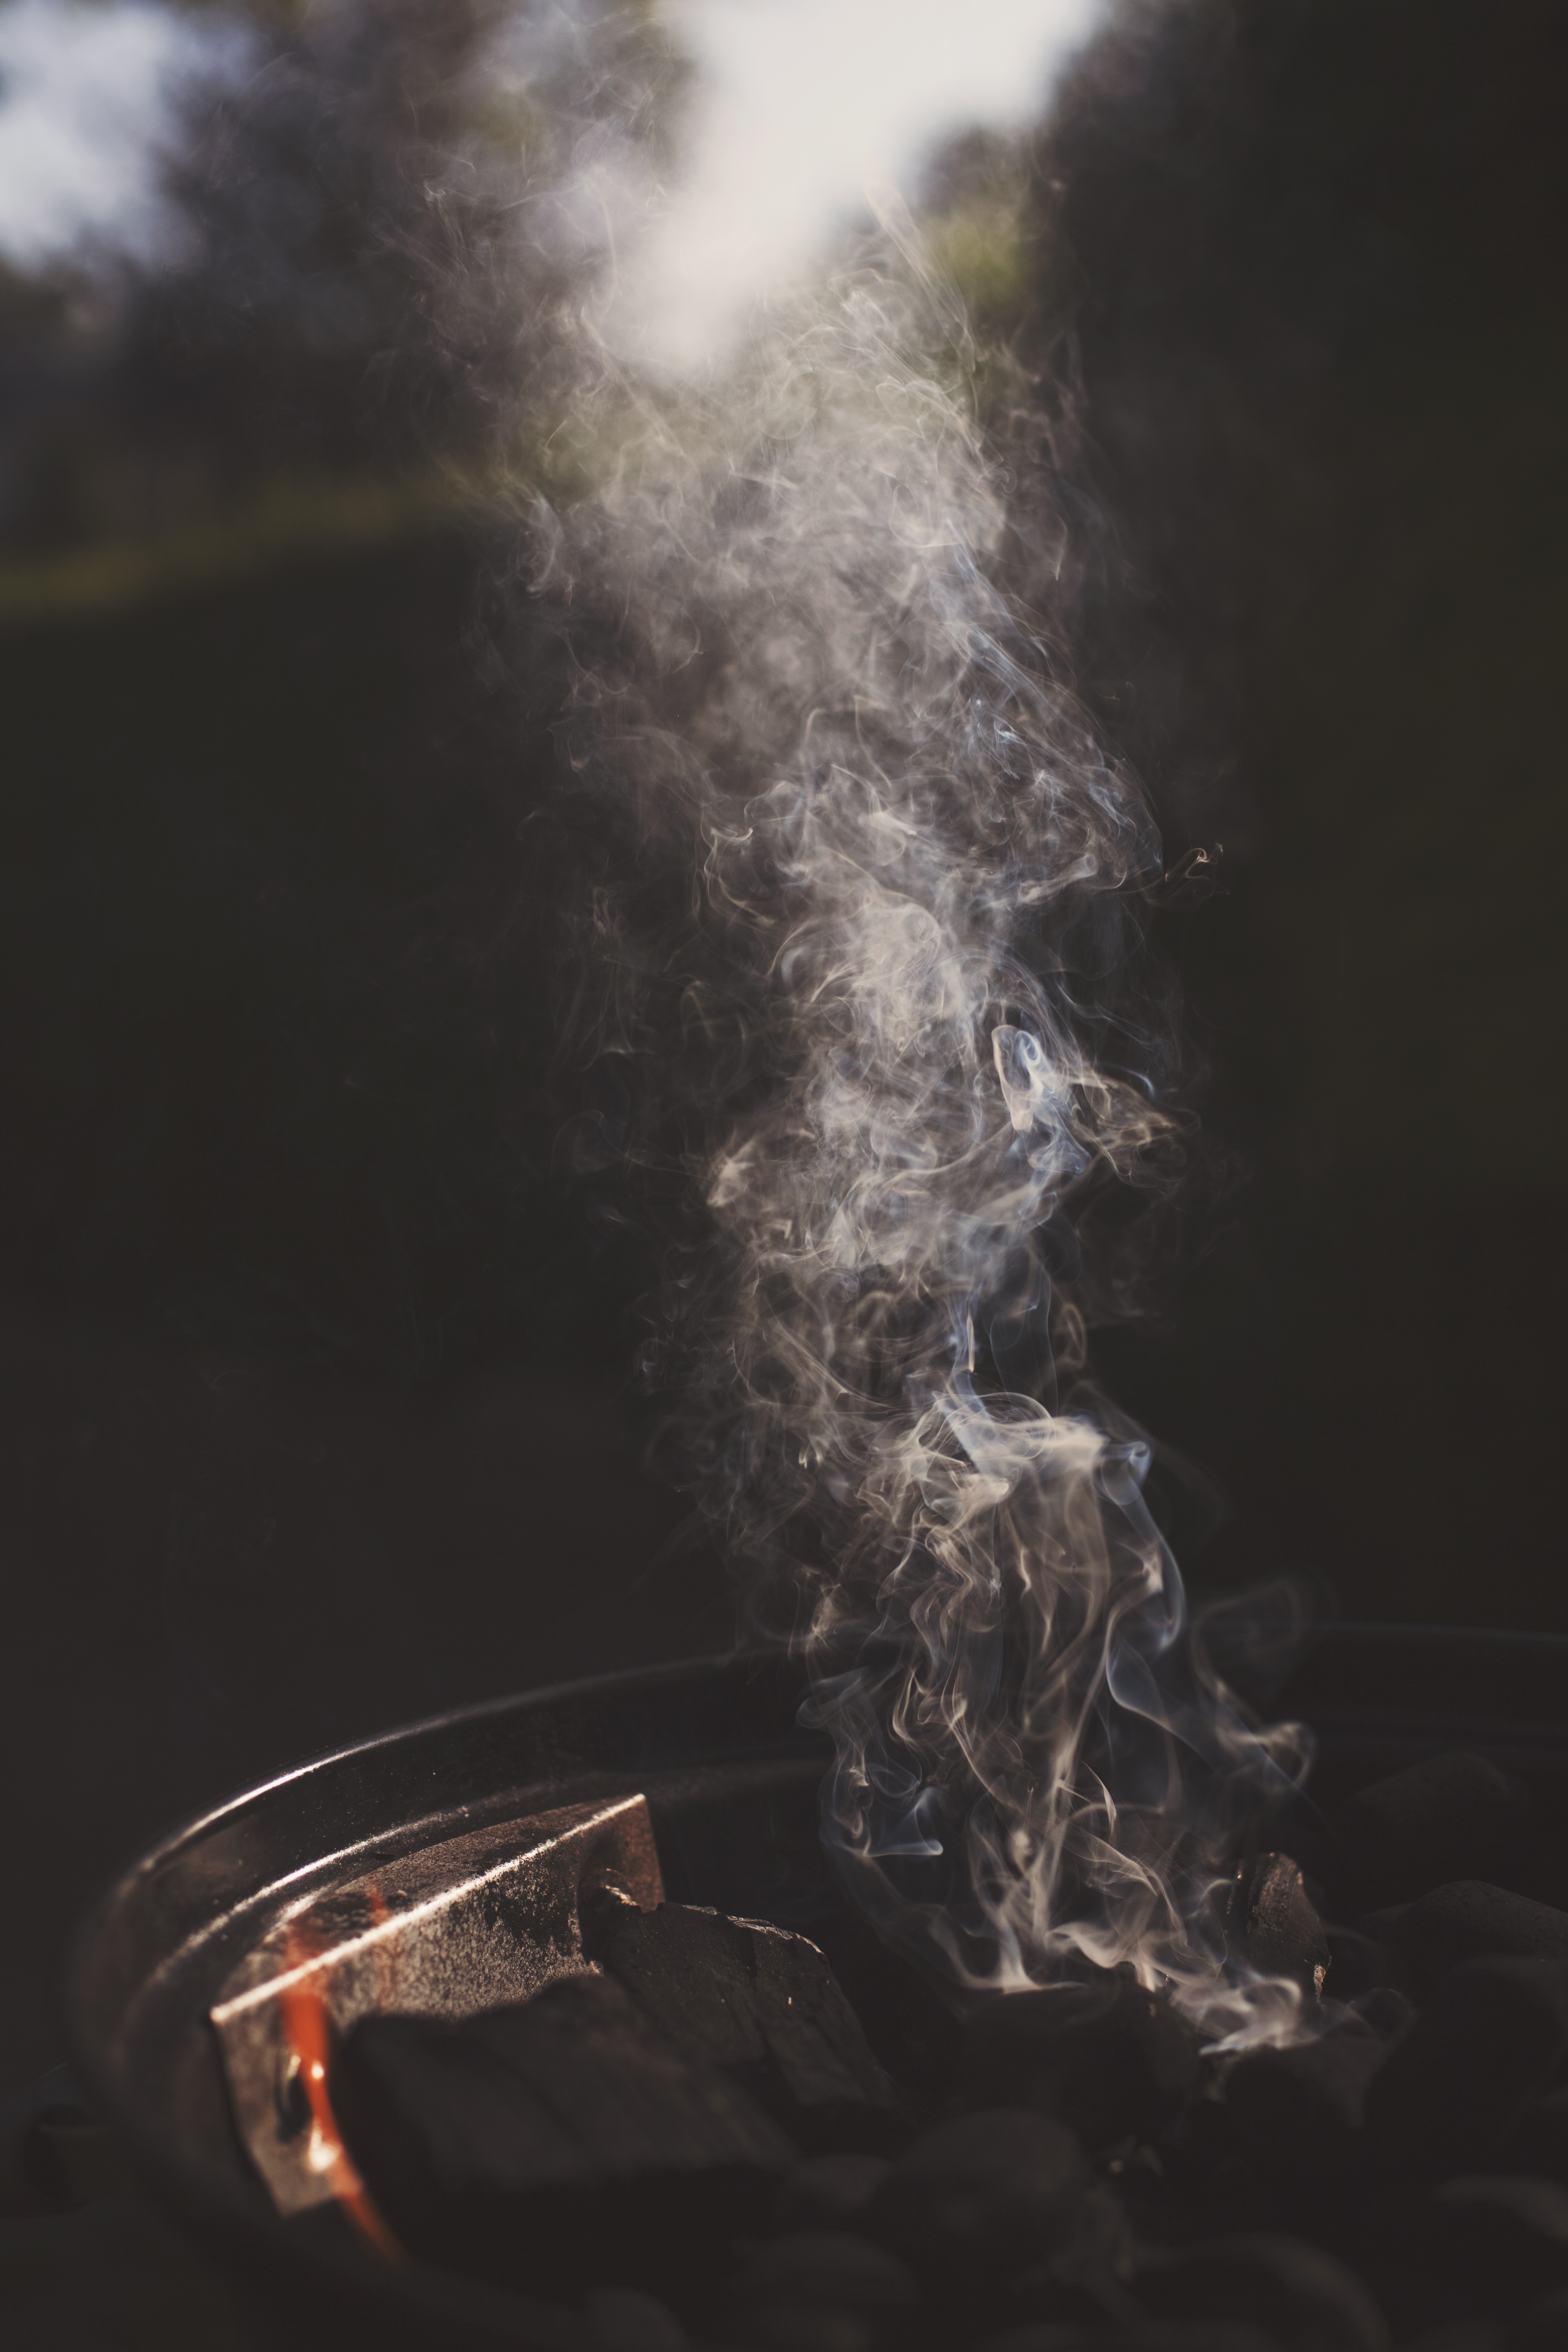
water, light, wood, photography, sunlight, smoke, summer, celebration, reflection, fire, darkness, black, garden, meat, barbecue, delicious, heat, grill, burn, hot, party, macro photography, grilling, atmospheric phenomenon, atmosphere of earth